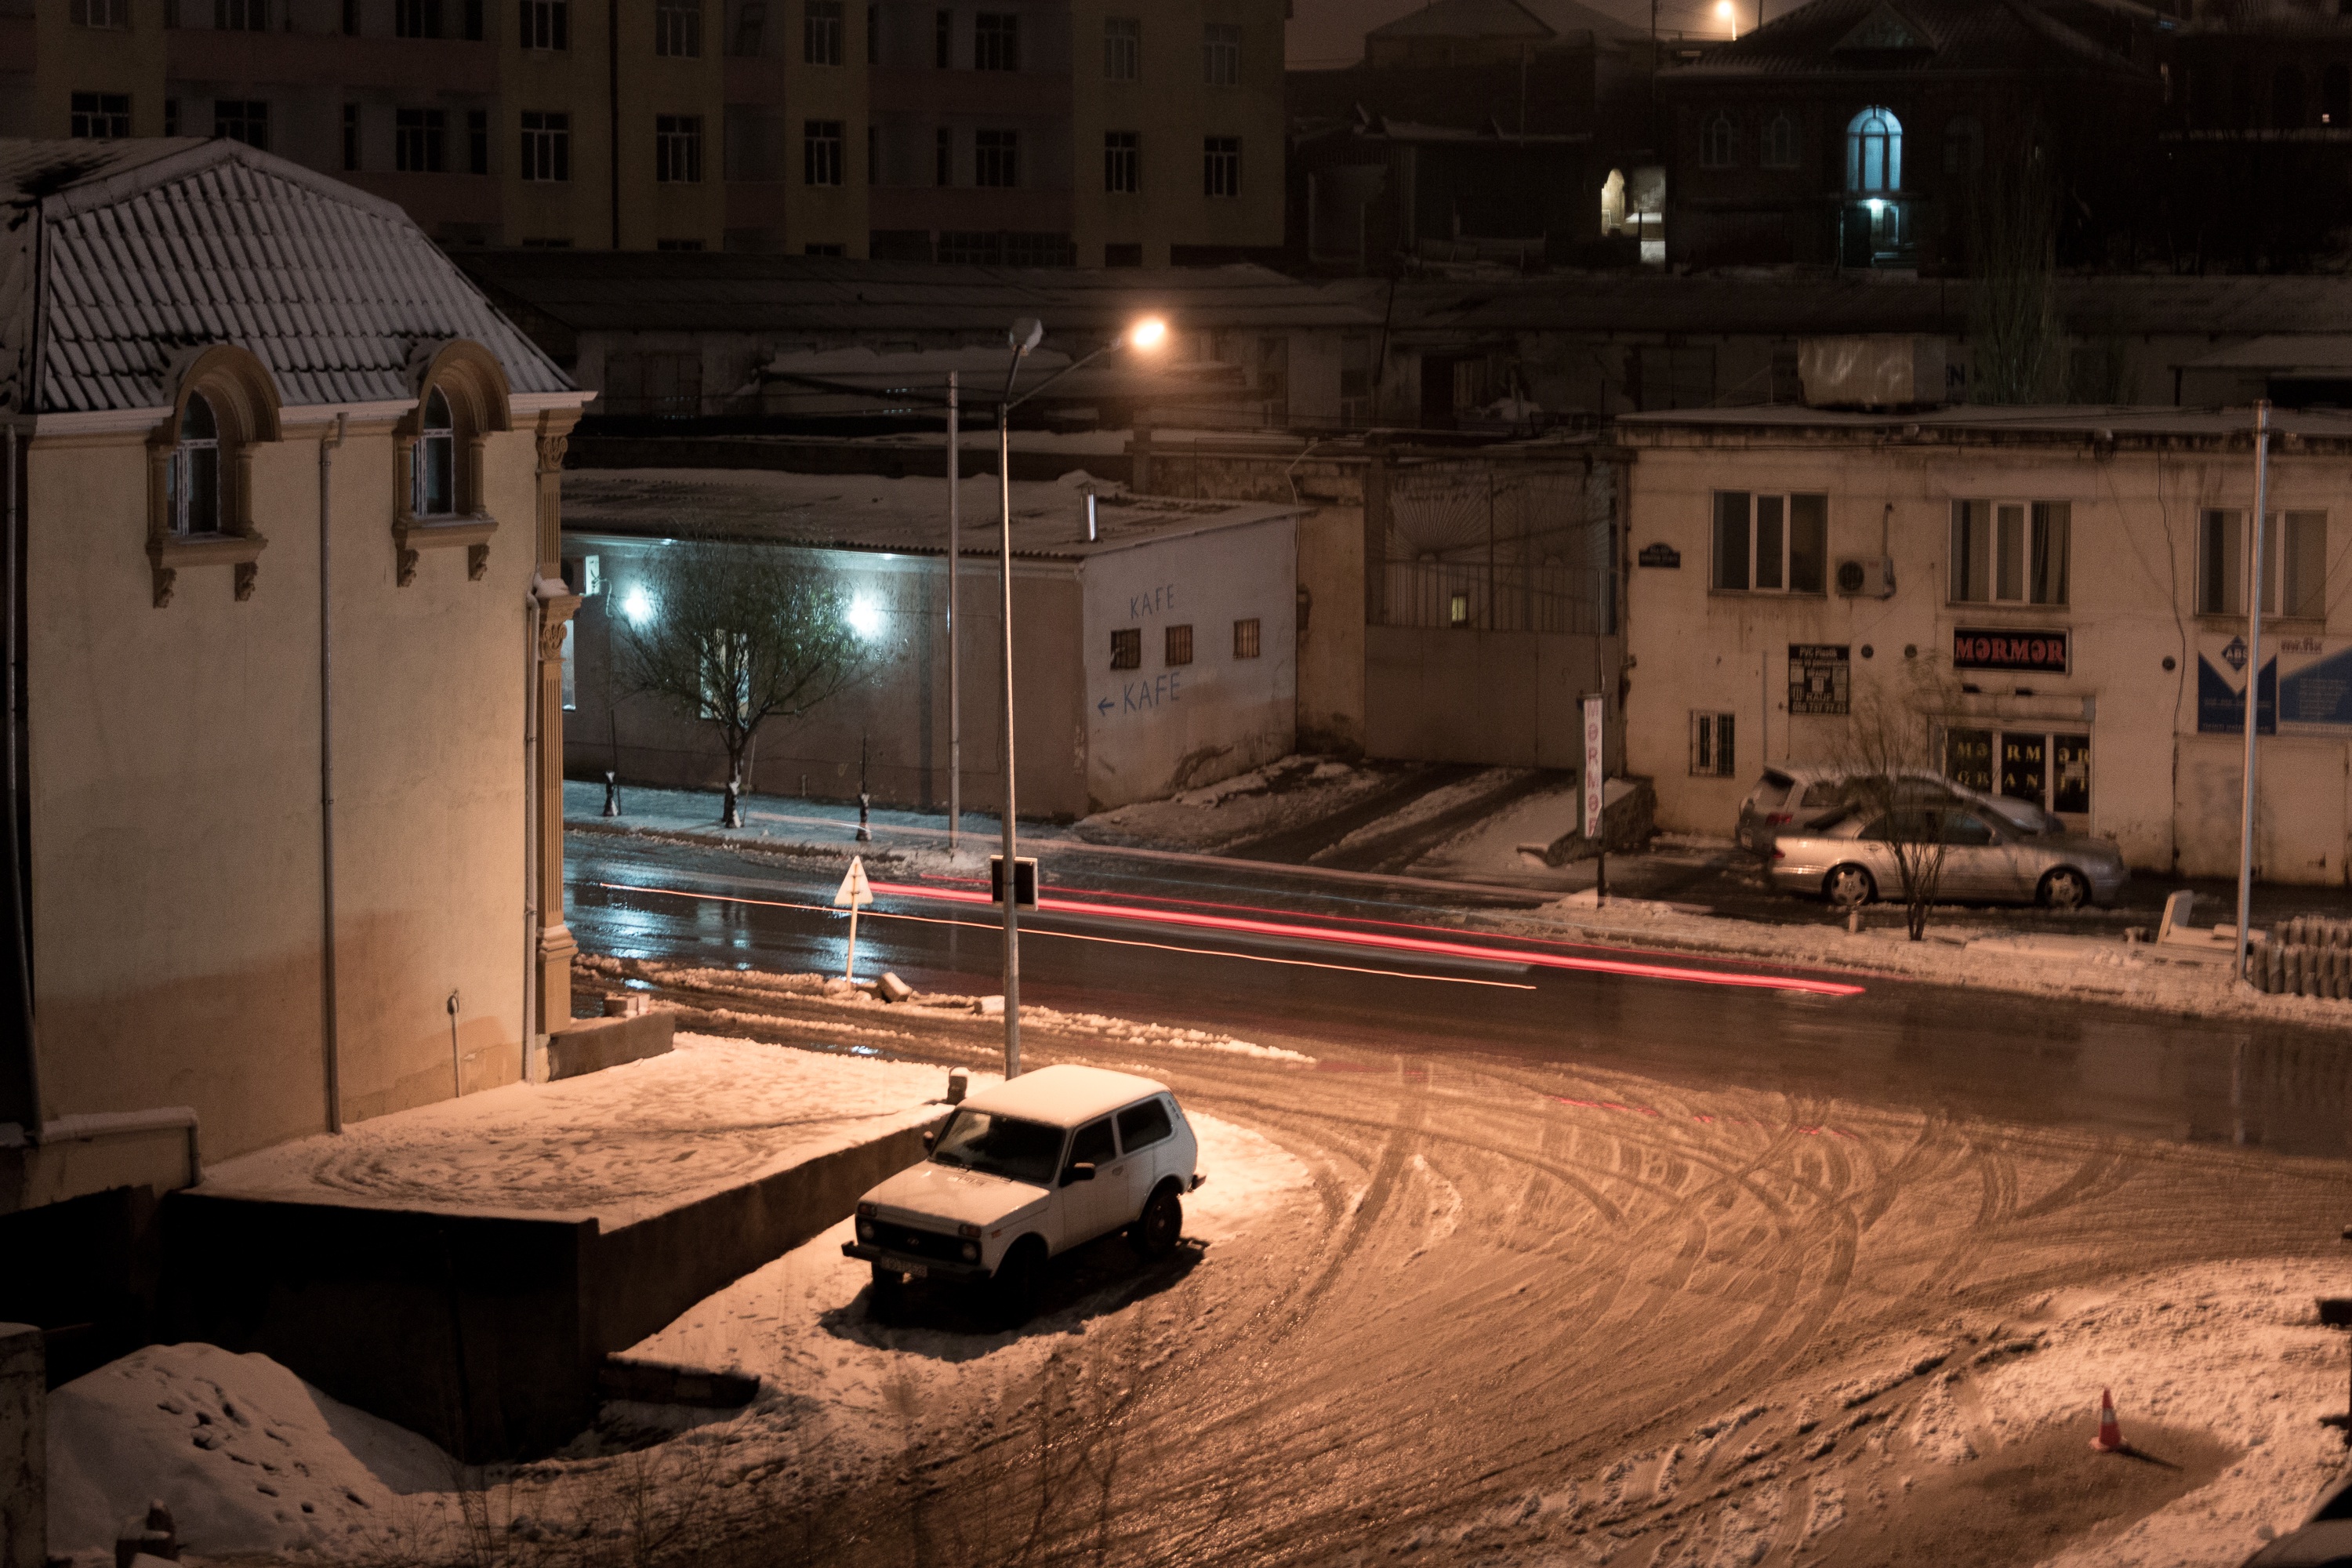
light, night, house, lighting, screenshot, urban area